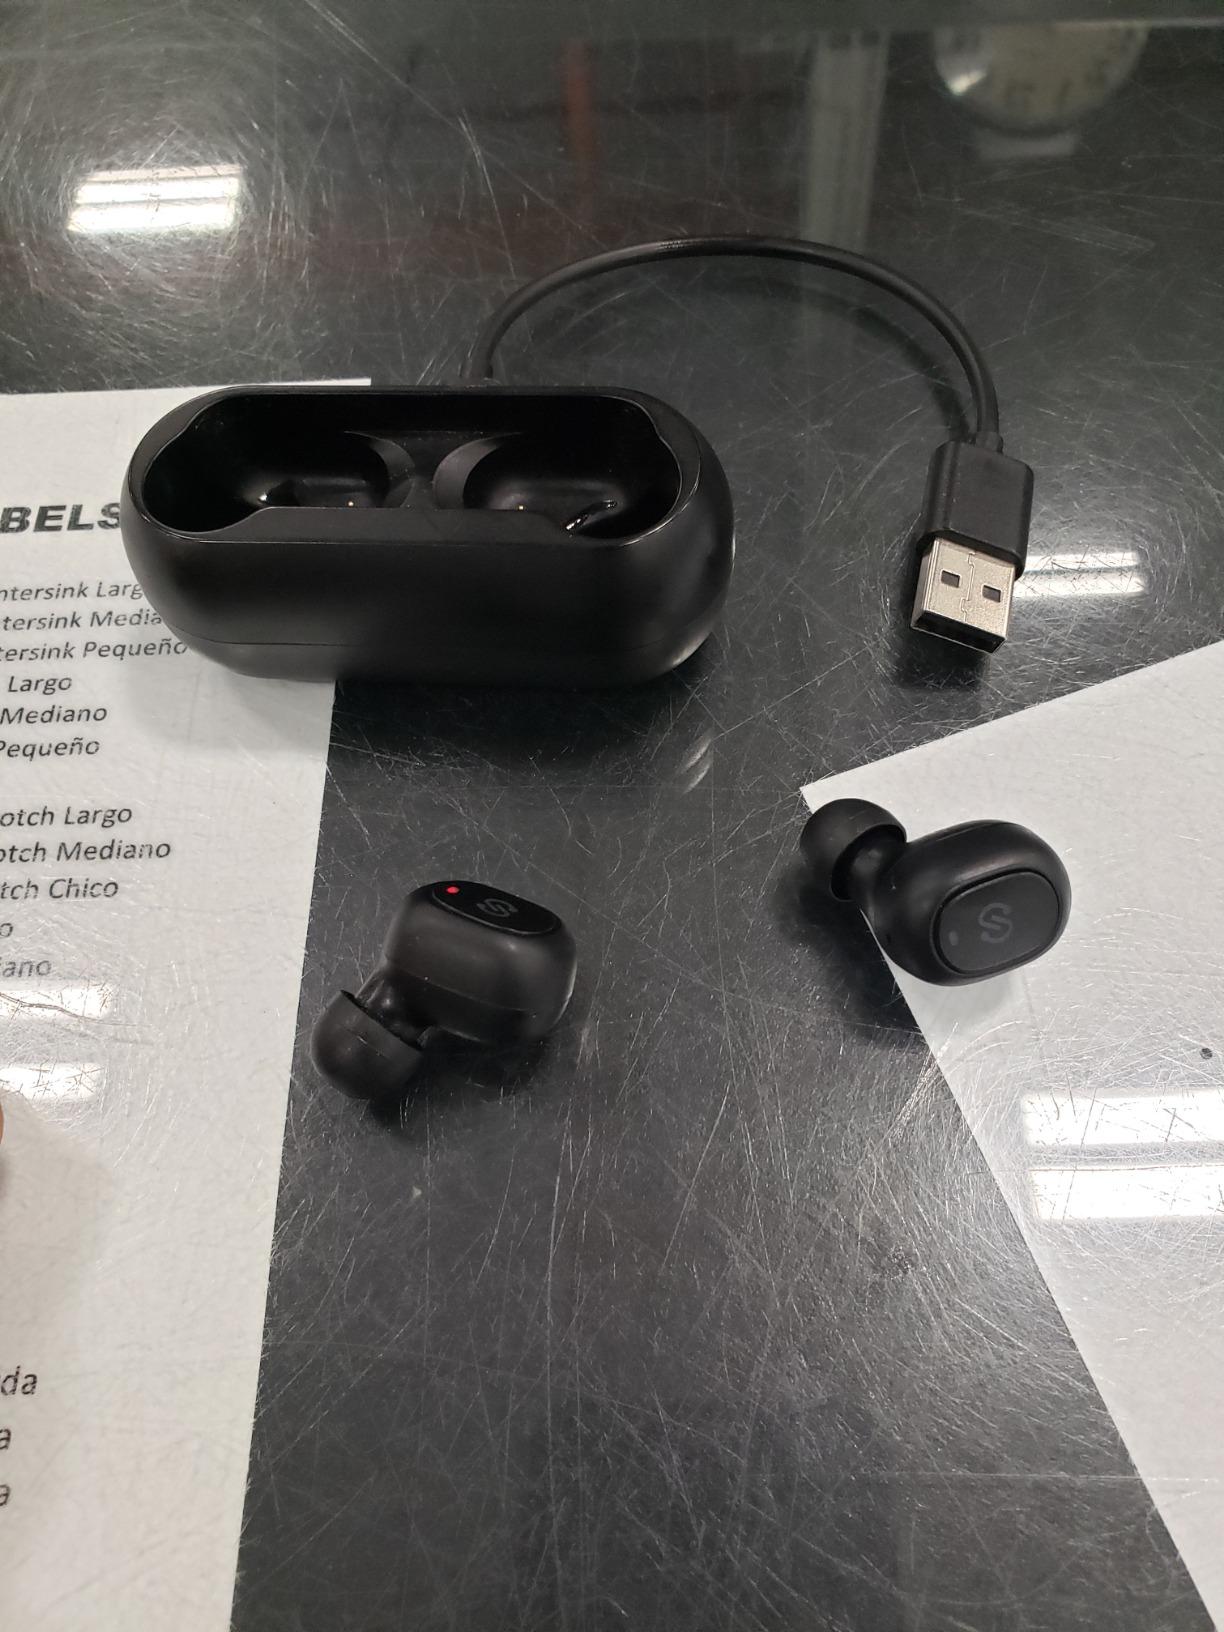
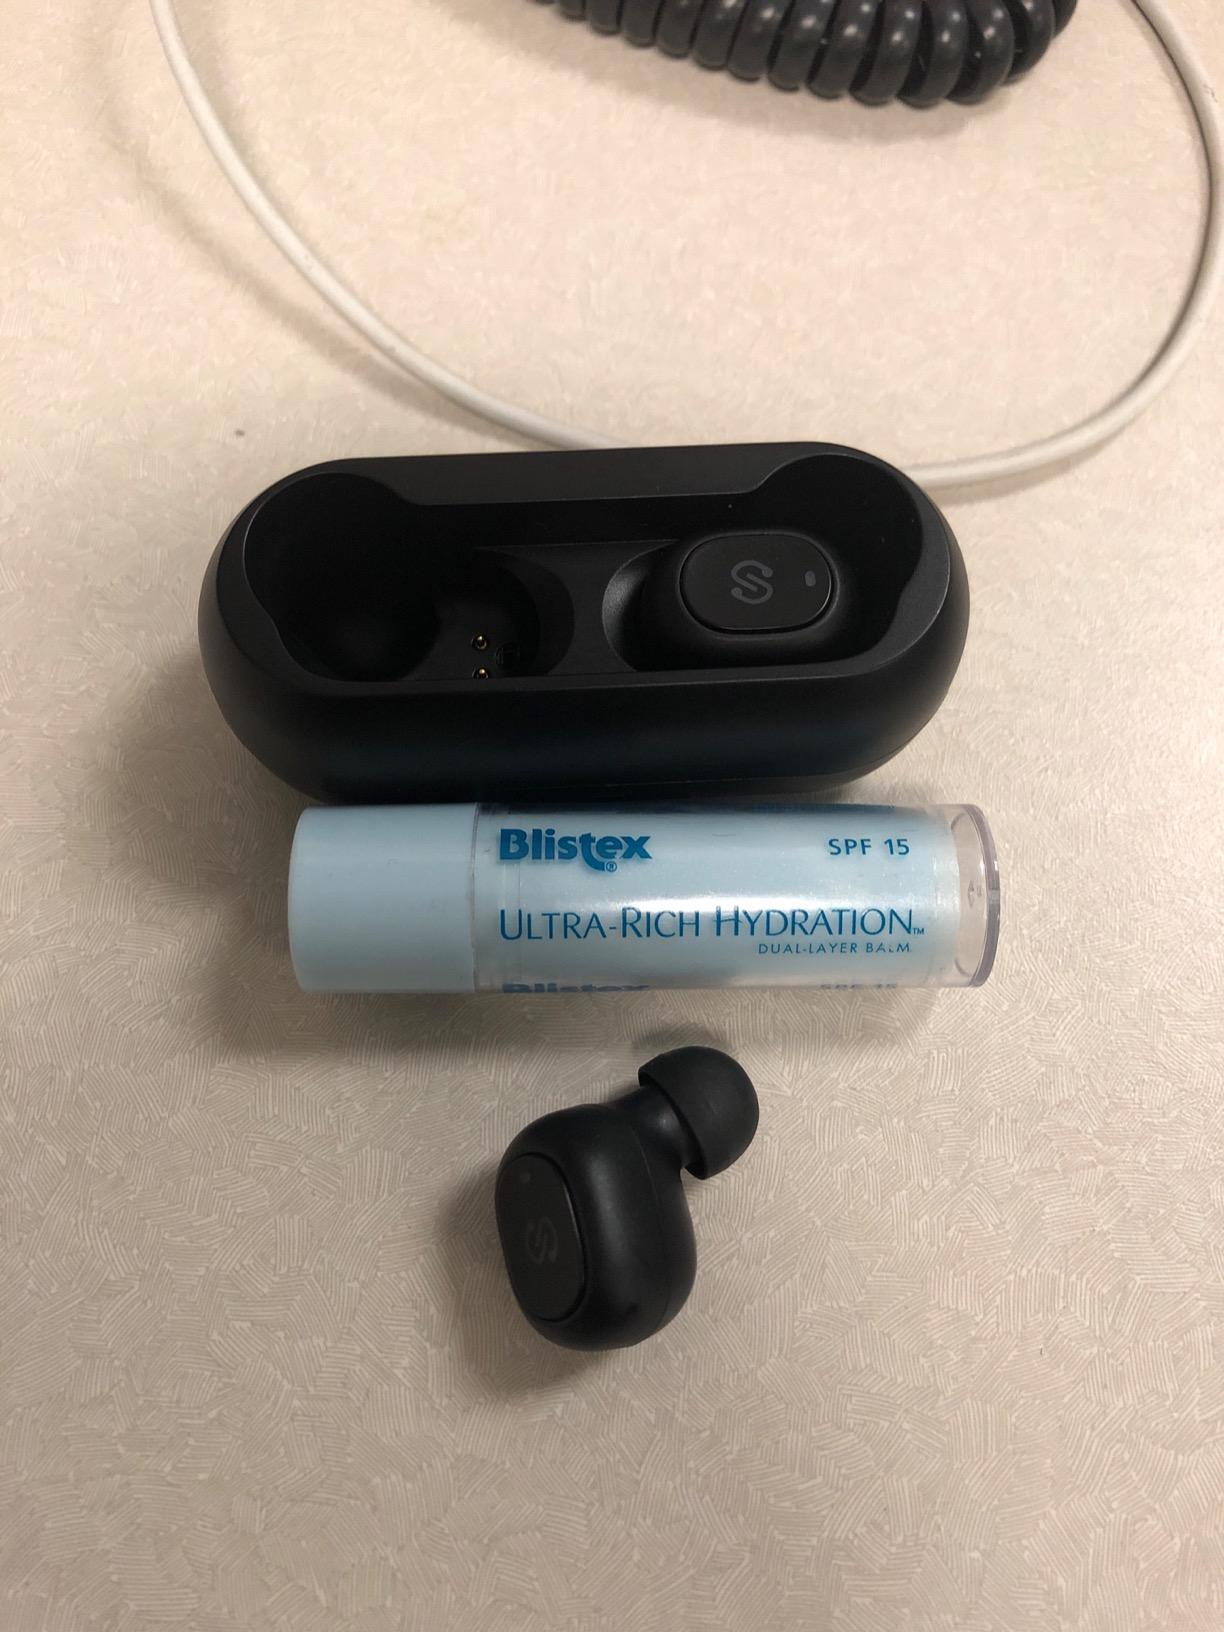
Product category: earbuds
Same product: yes